René-Louis Chartier de Lotbinière

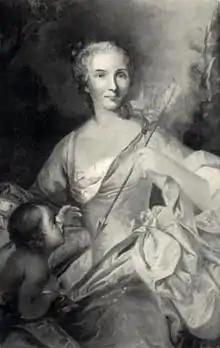
René-Louis's well-known granddaughter, Angelique-Genevieve Renaud d'Avène des Méloizes (1722-1792), c.1754

In stark contrast to his father, he held this position to the great satisfaction of his peers, yet again drawing the praise of Louis XIV of France for his honesty and competence. In 1698, he was appointed Judge of the Admiralty Court. Bishop Jean-Baptiste de La Croix de Chevrières de Saint-Vallier appointed him a director of the Hôpital général de Québec, and he also intermittently served as subdelegate to the Intendant of New France from 1677 to 1706. In 1703, Louis XIV of France appointed de Lotbiniere Chief Counsellor of the Sovereign Council of New France, ranking fourth in the hierarchy of the colony, being preceded only by the governor, the intendant, and the bishop.